Lauren J. King

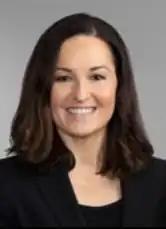

Lauren Jennifer King (born 1982) is an American attorney who is a United States district judge of the United States District Court for the Western District of Washington.